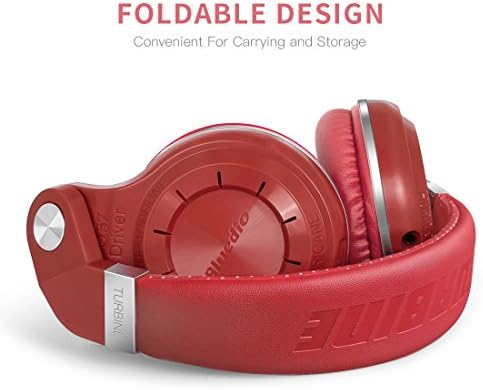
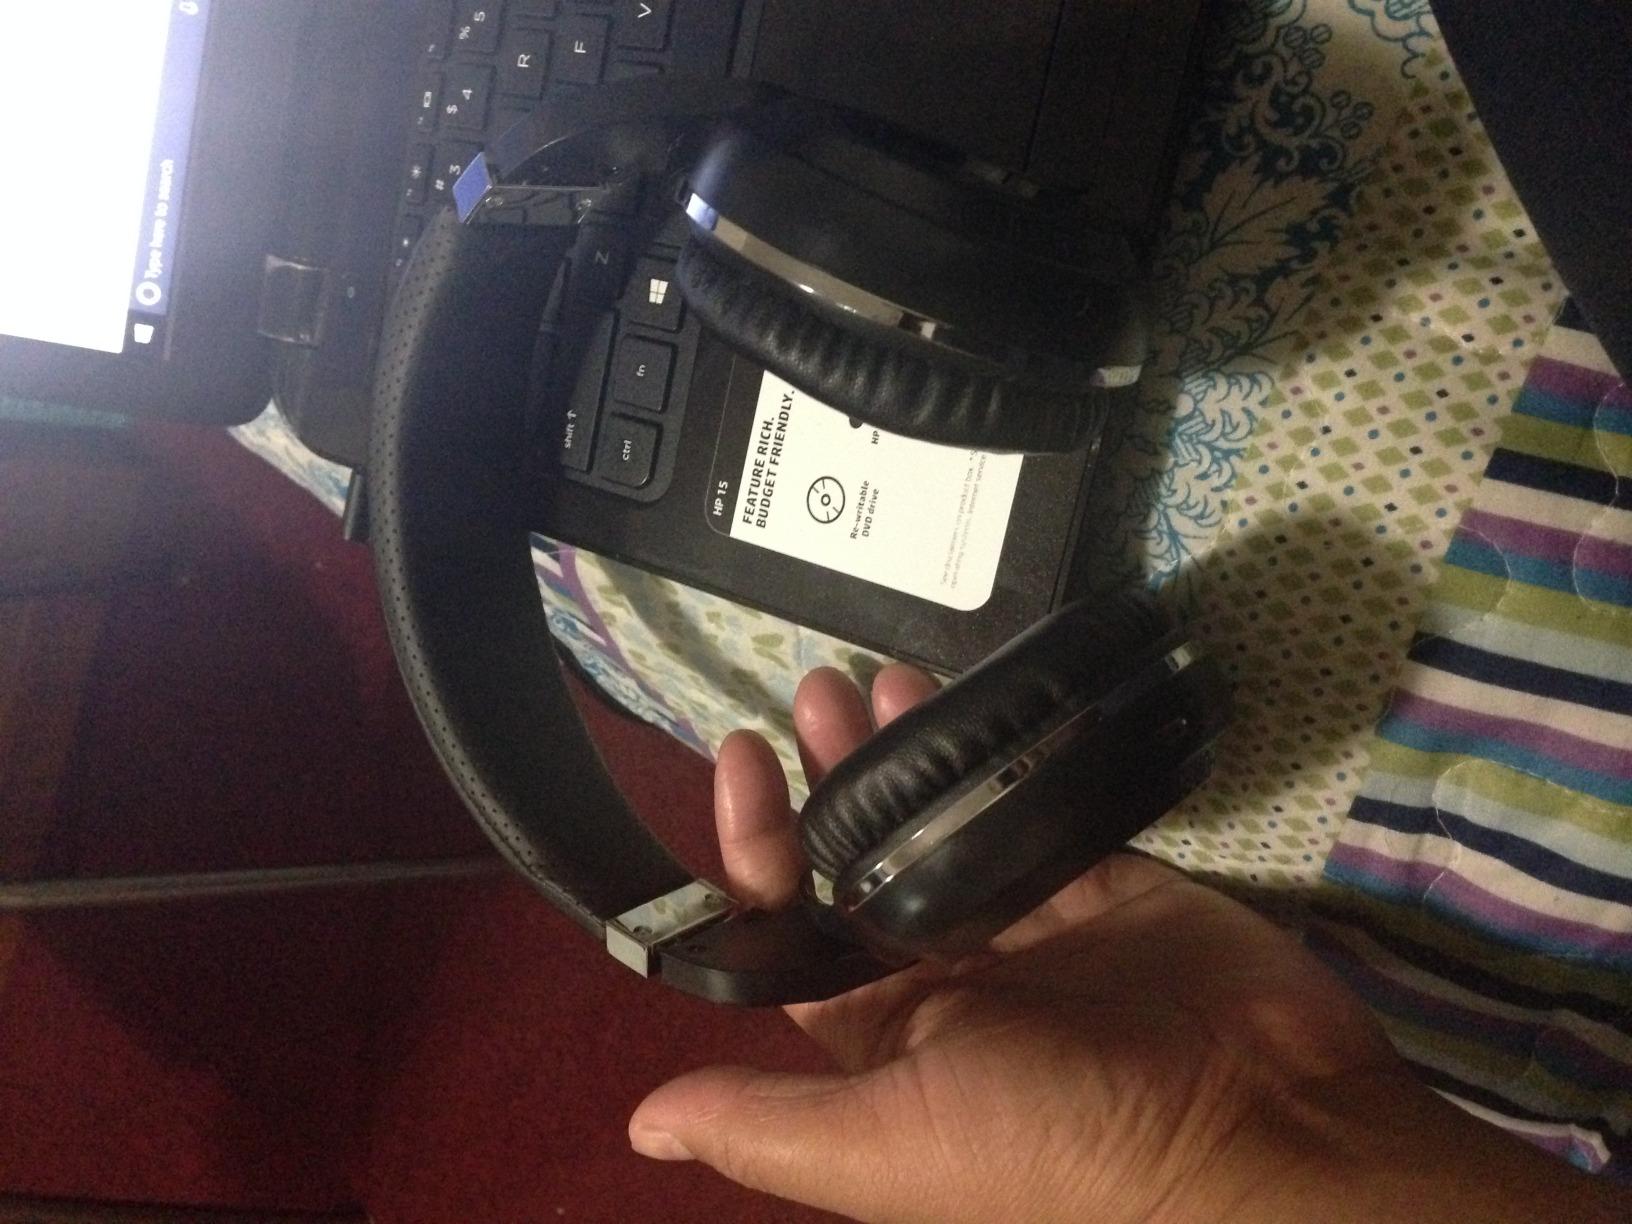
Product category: headphones
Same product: no